Vardeneset Church

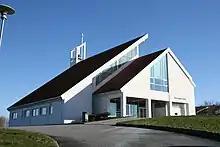
View of the church

Vardeneset Church is a parish church of the Church of Norway in the southern part of the large Stavanger Municipality in Rogaland county, Norway. It is located in the Ytre Tasta neighborhood in the borough of Tasta in the northern part of the city of Stavanger. It is the church for the Vardeneset parish which is part of the Ytre Stavanger prosti (deanery) in the Diocese of Stavanger. The expanded clay aggregate church was built in a rectangular design in 18 using designs by the architect Steinar Skartveit. The church seats about 450 people.